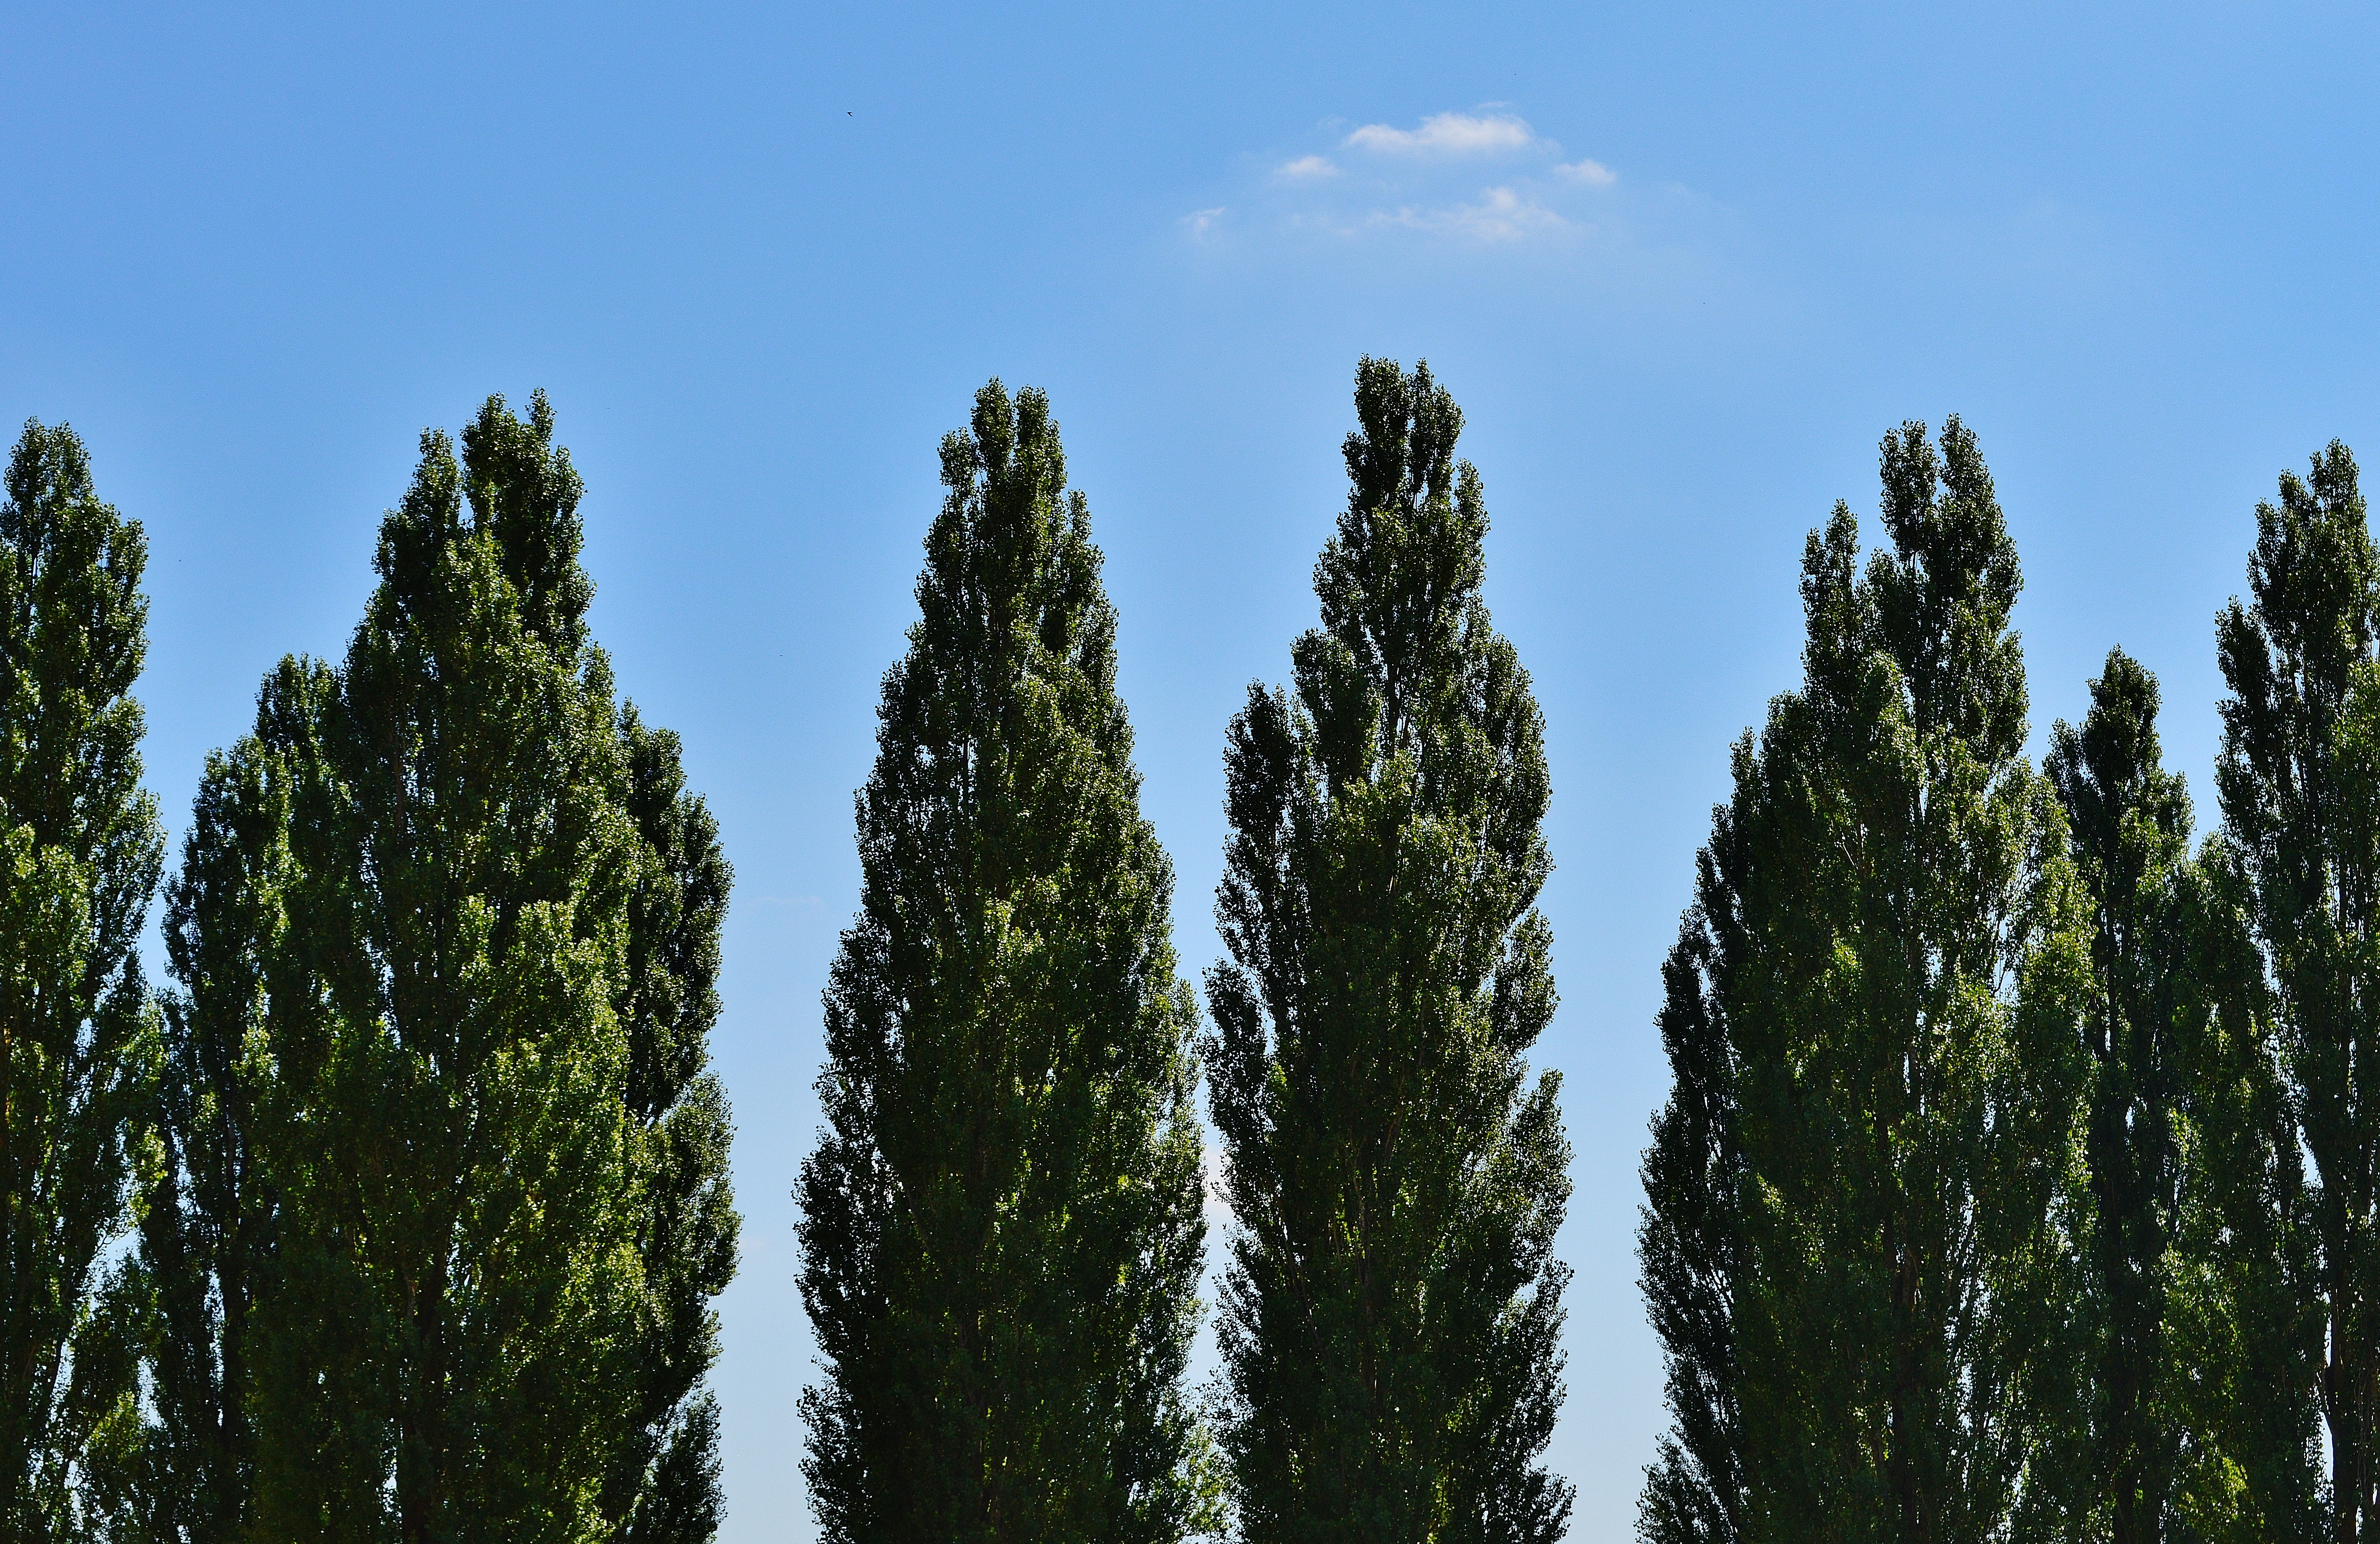
tree, nature, forest, grass, branch, plant, sky, sunlight, leaf, summer, green, blue, flora, conifer, trees, clouds, spruce, habitat, ecosystem, flowering plant, biome, natural environment, grass family, woody plant, temperate coniferous forest, land plant, arecales